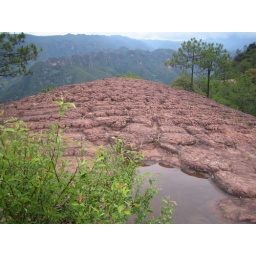
brain like cool rocks indicating the age of this mountain area. It's also called &amp;quot;Dan Xia&amp;quot; in geography.